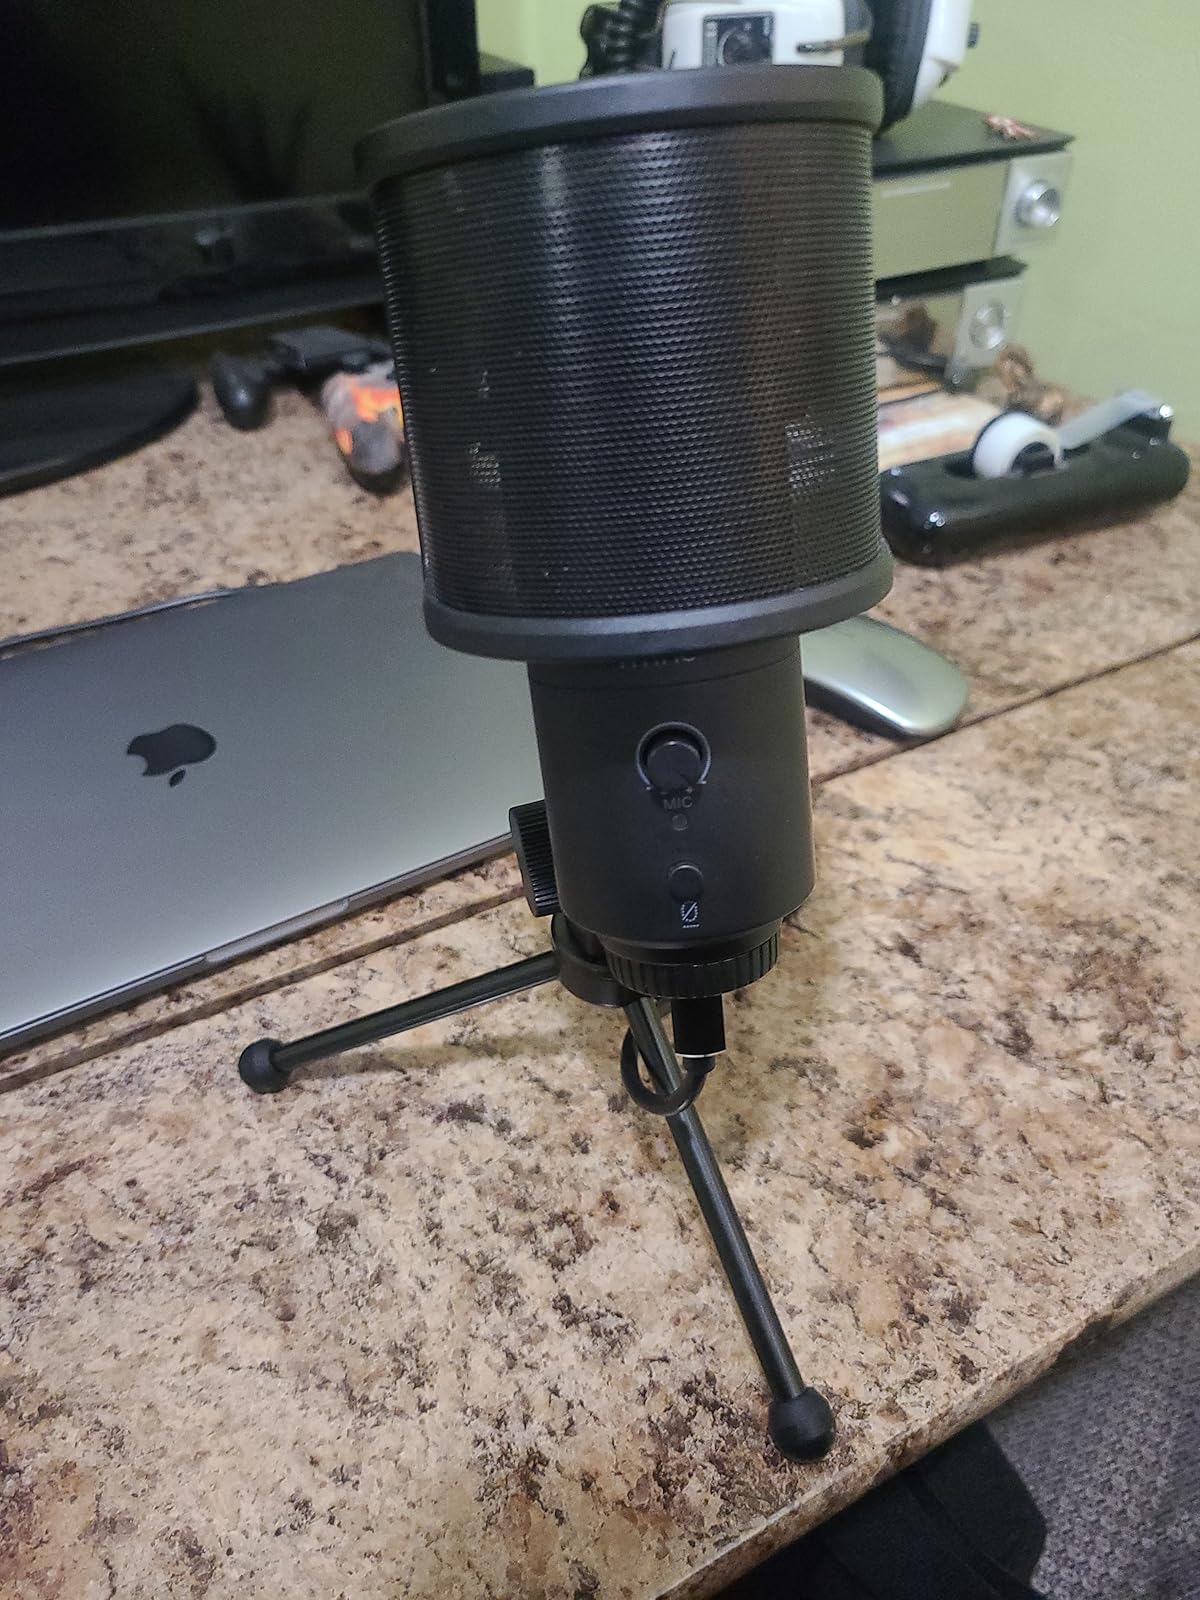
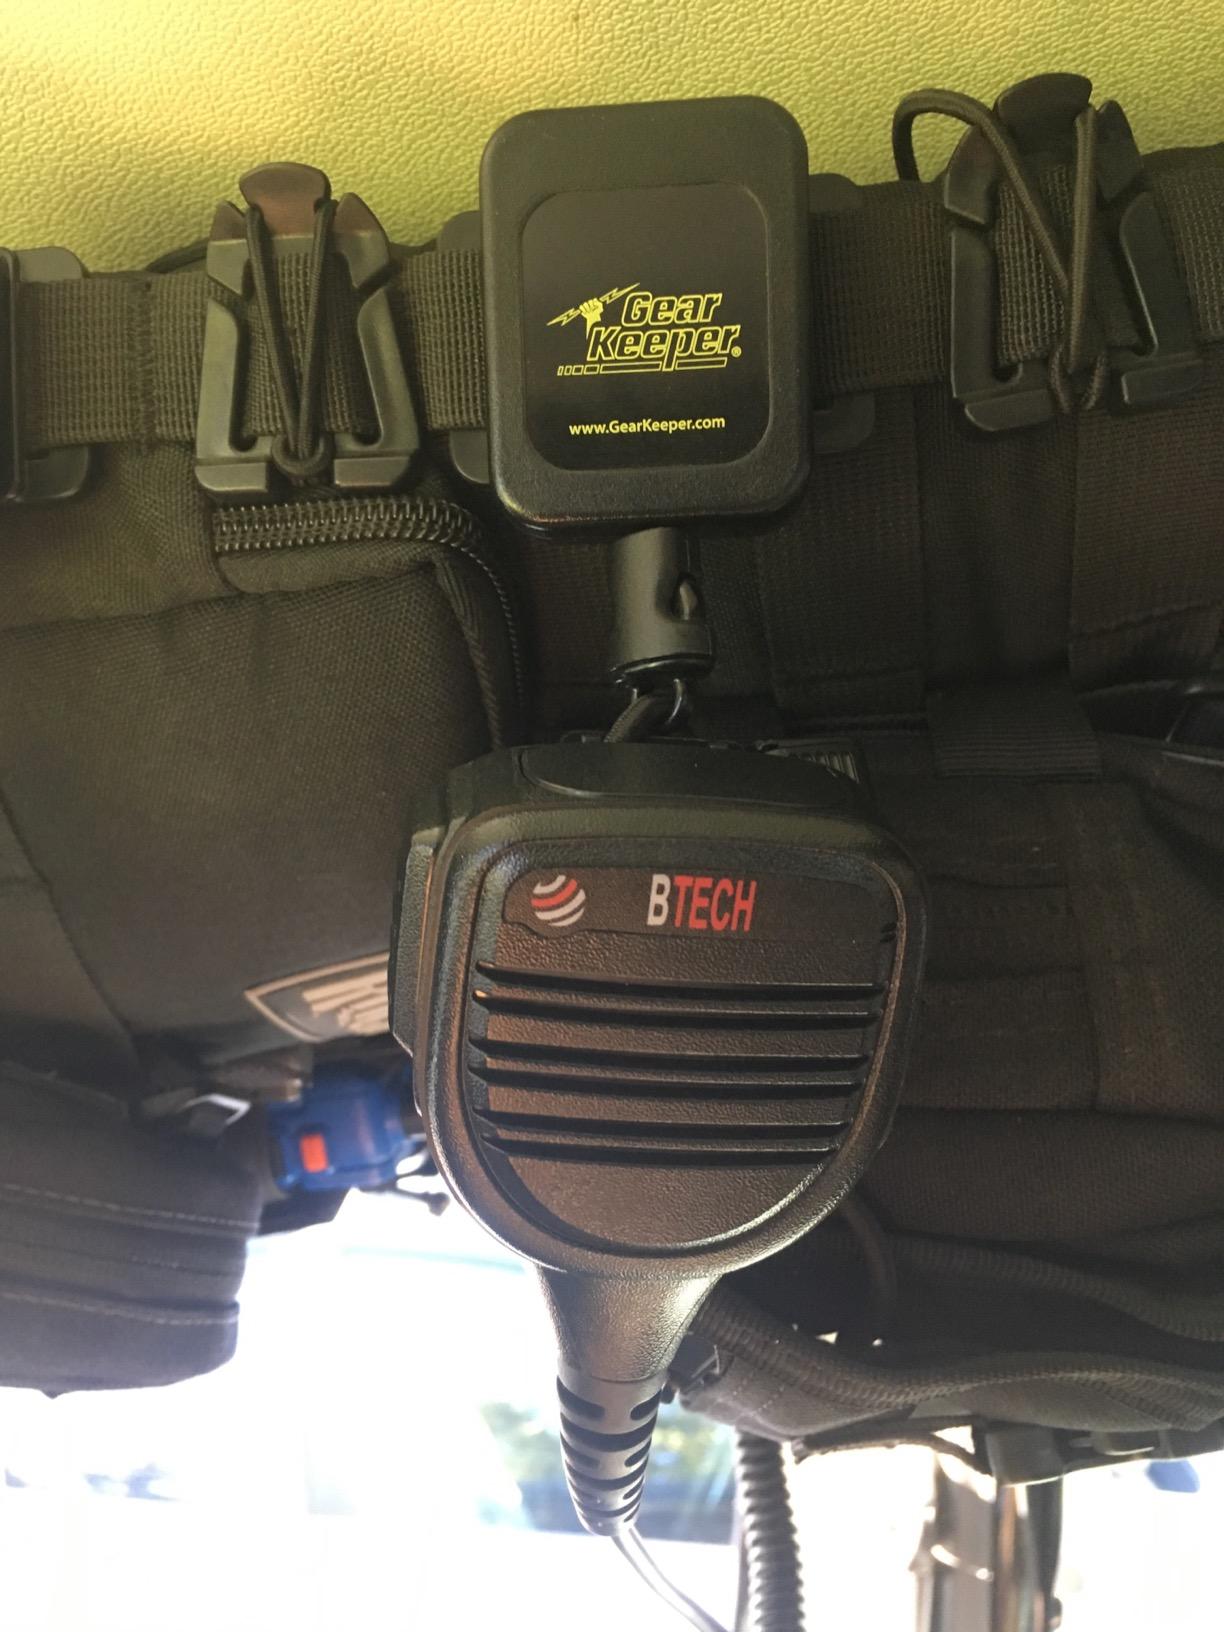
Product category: microphone
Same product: no